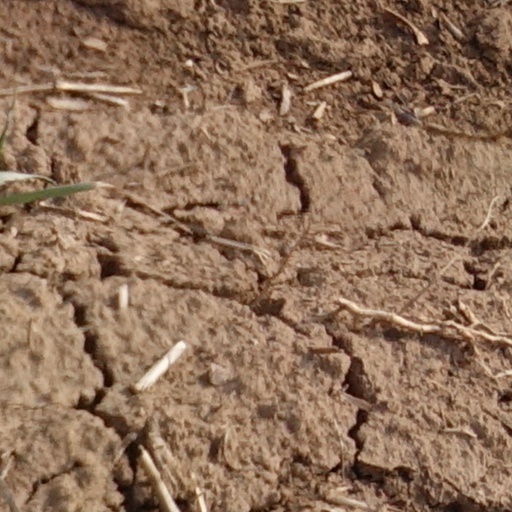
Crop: wheat